T-Bone Walker

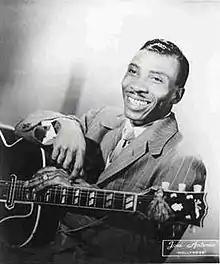
Publicity photo of Walker, 1942

Aaron Thibeaux "T-Bone" Walker (May 28, 1910 – March 16, 1975) was an American blues musician, composer, songwriter and bandleader, who was a pioneer and innovator of the jump blues, West Coast blues, and electric blues sounds. In 2018 "Rolling Stone" magazine ranked him number 67 on its list of "The 100 Greatest Guitarists of All Time".